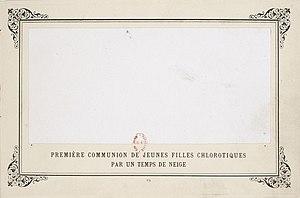
Premières communion de jeunes filles chlorotiques par un temps de neige.)
Un monochrome en peinture est, par métonymie, une œuvre réalisée à partir d'une couleur bien que la nuance puisse changer, tout comme les effets de texture, de brillance ou de matière.
Alphonse Allais, né le 20 octobre 1854 à Honfleur et mort le 28 octobre 1905 à Paris, est un journaliste, écrivain et humoriste français.